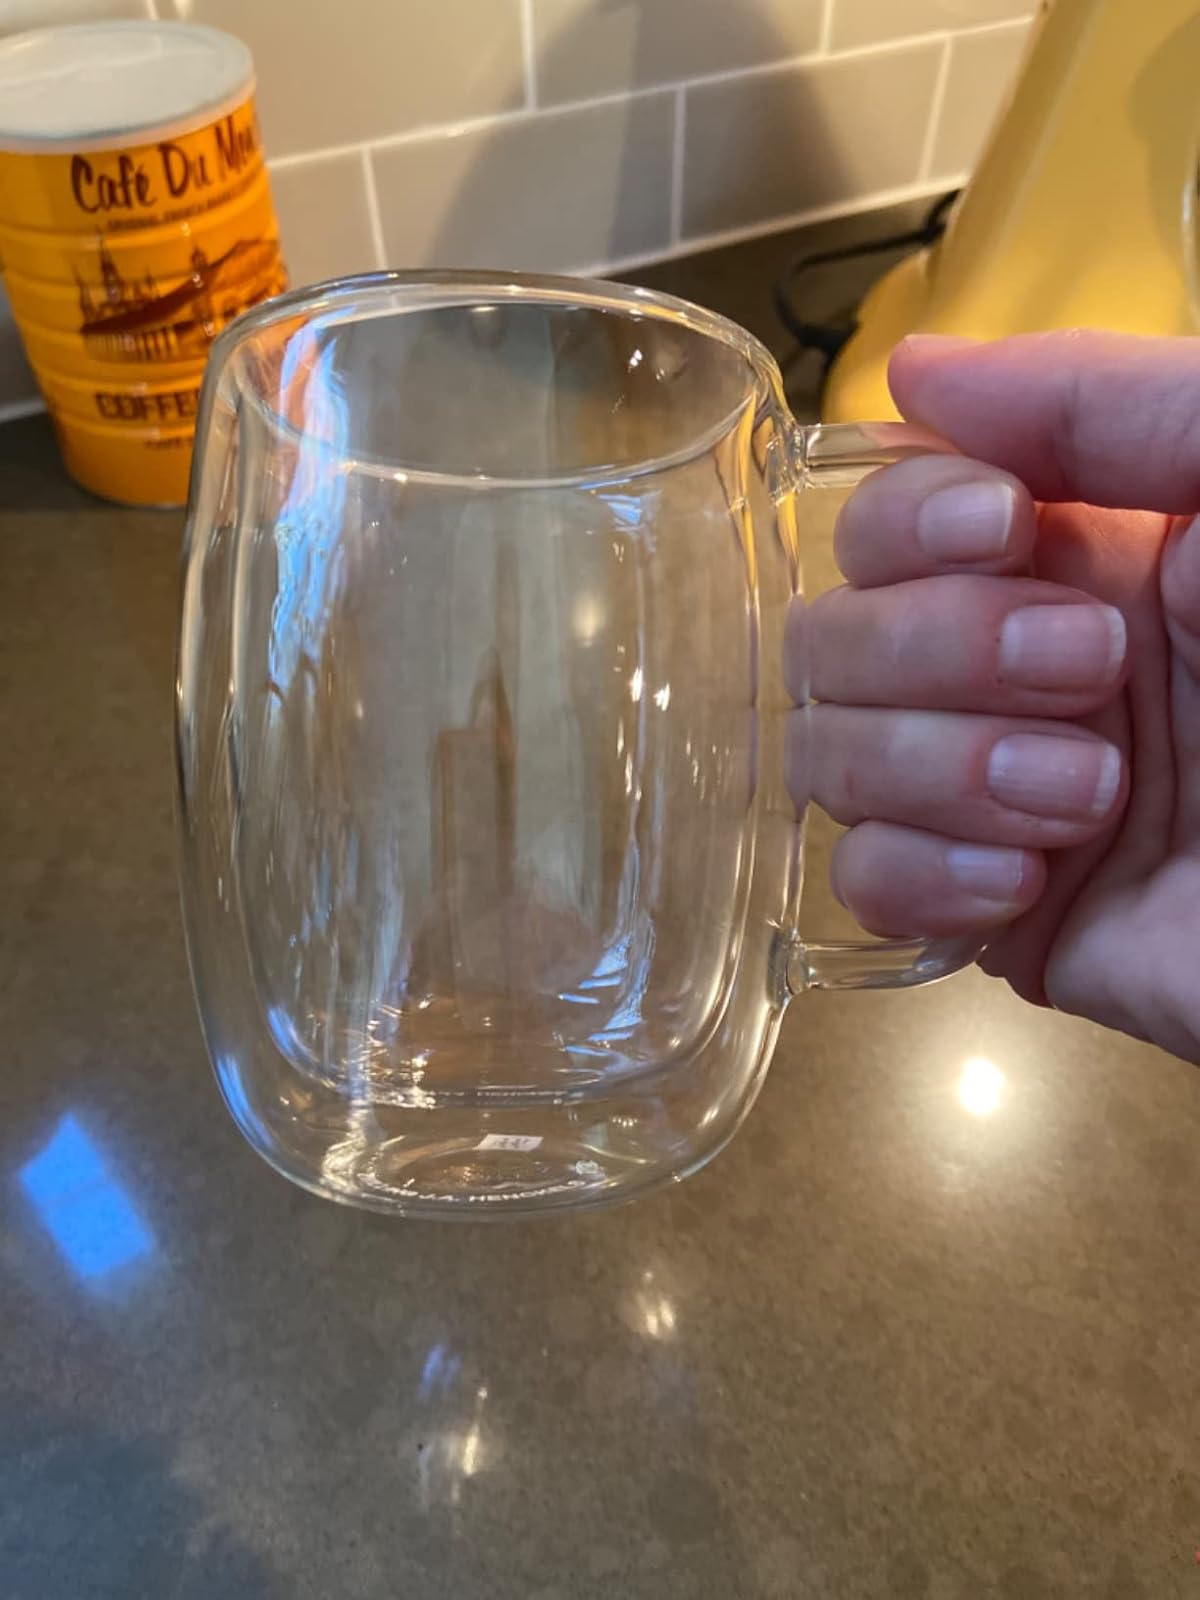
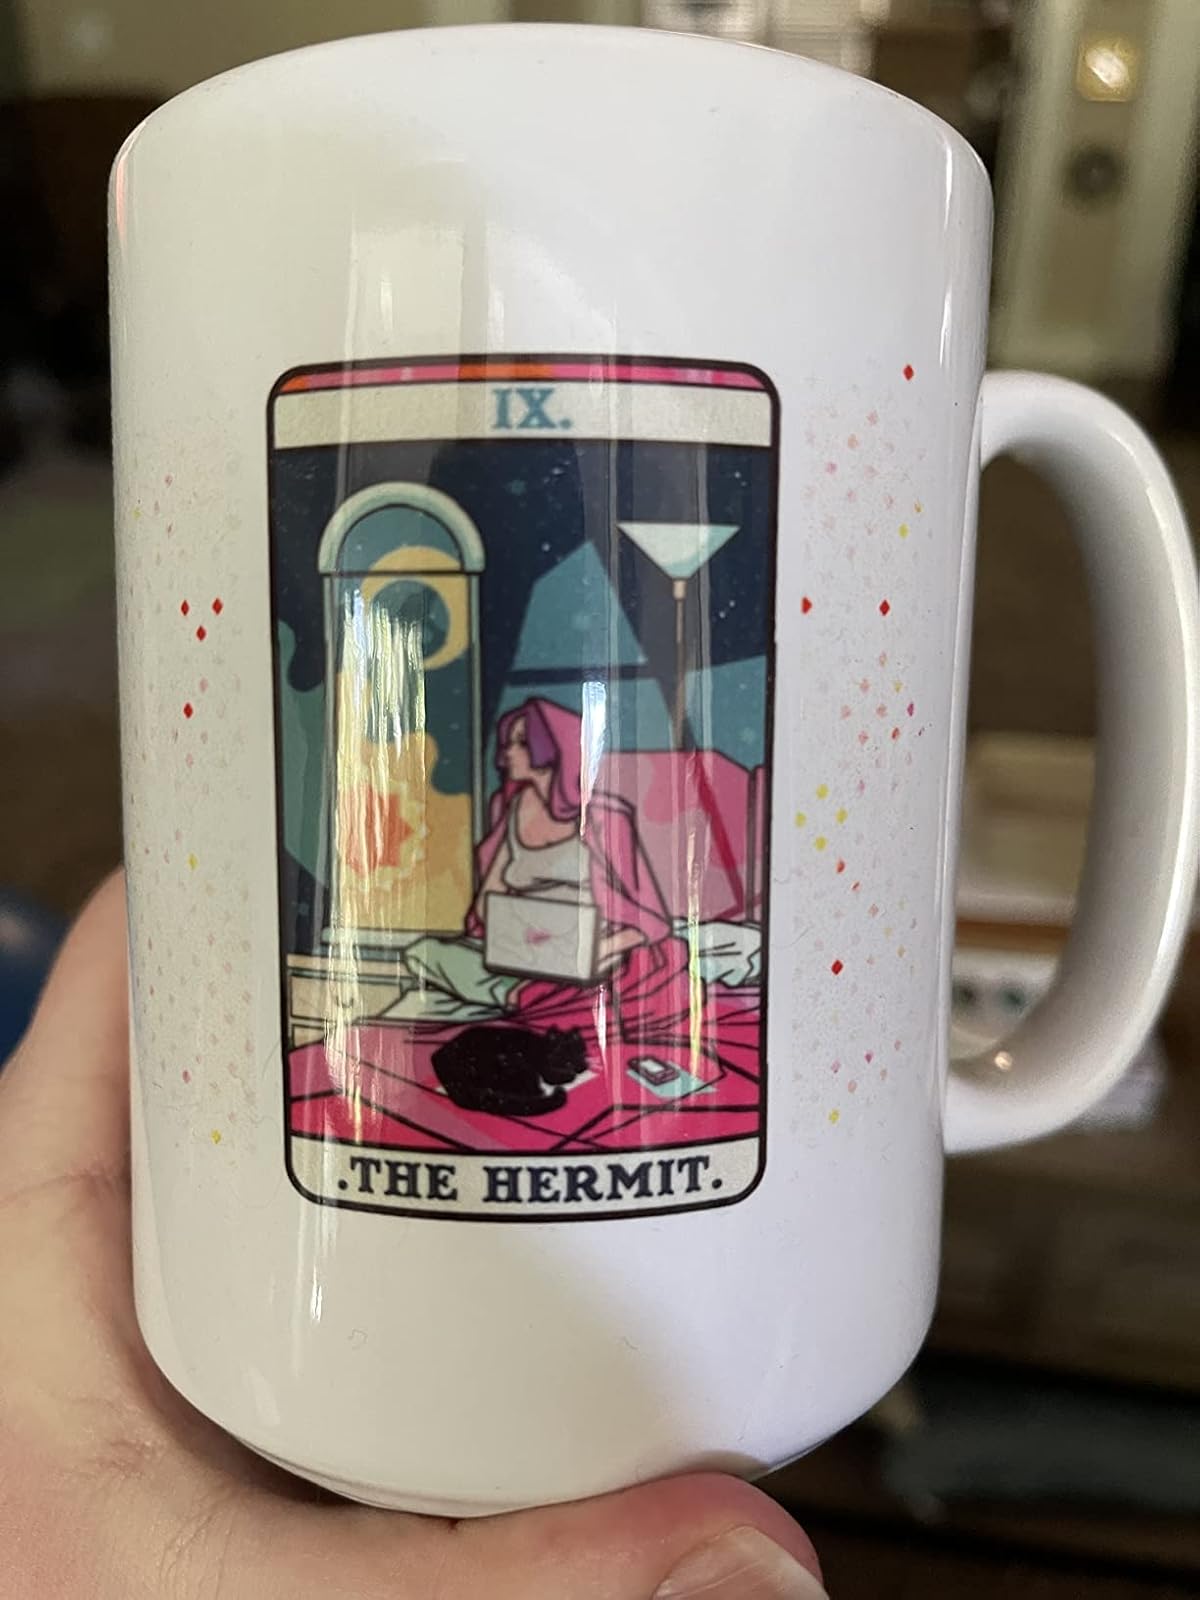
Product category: items_mug
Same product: no